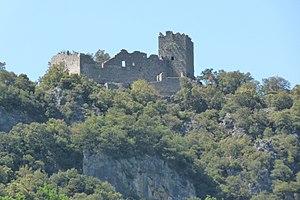
Vue générale du château de Fressac
Monoblet est une commune française située dans le département du Gard en région Occitanie.